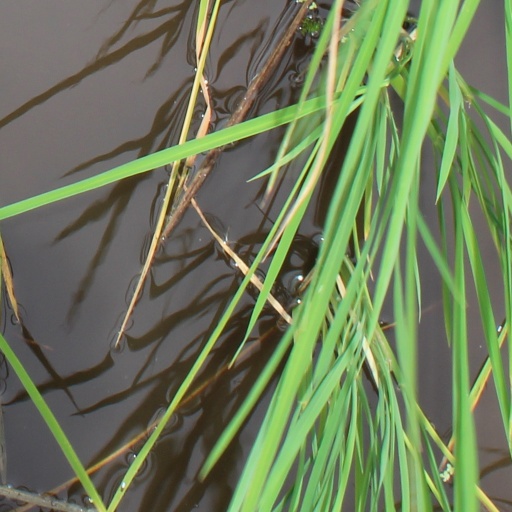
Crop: rice